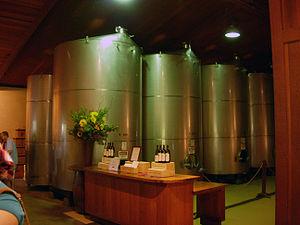
Stag's Leap Wine Cellars est un vignoble de la région viticole de Stags Leap District à Napa Valley en Californie. Il fut fondé en 1972 par Warren Winiarski. Le vignoble fut vendu en 2007 à une coentreprise composée du Chateau Ste. Michelle à Woodinville dans le Comté de King et de Marchesi Antinori Srl en Italie pour 185 millions de dollars.